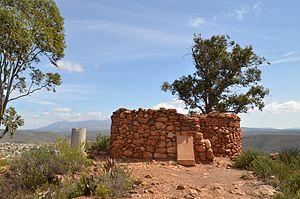
Uniondale est une petite ville d'Afrique du Sud, située dans la province du Cap-Occidental.